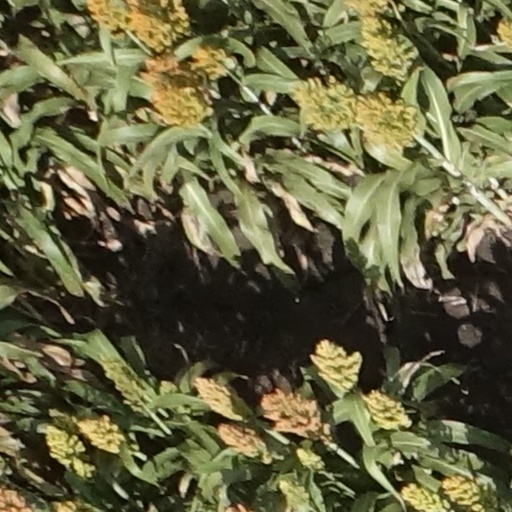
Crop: sorghum